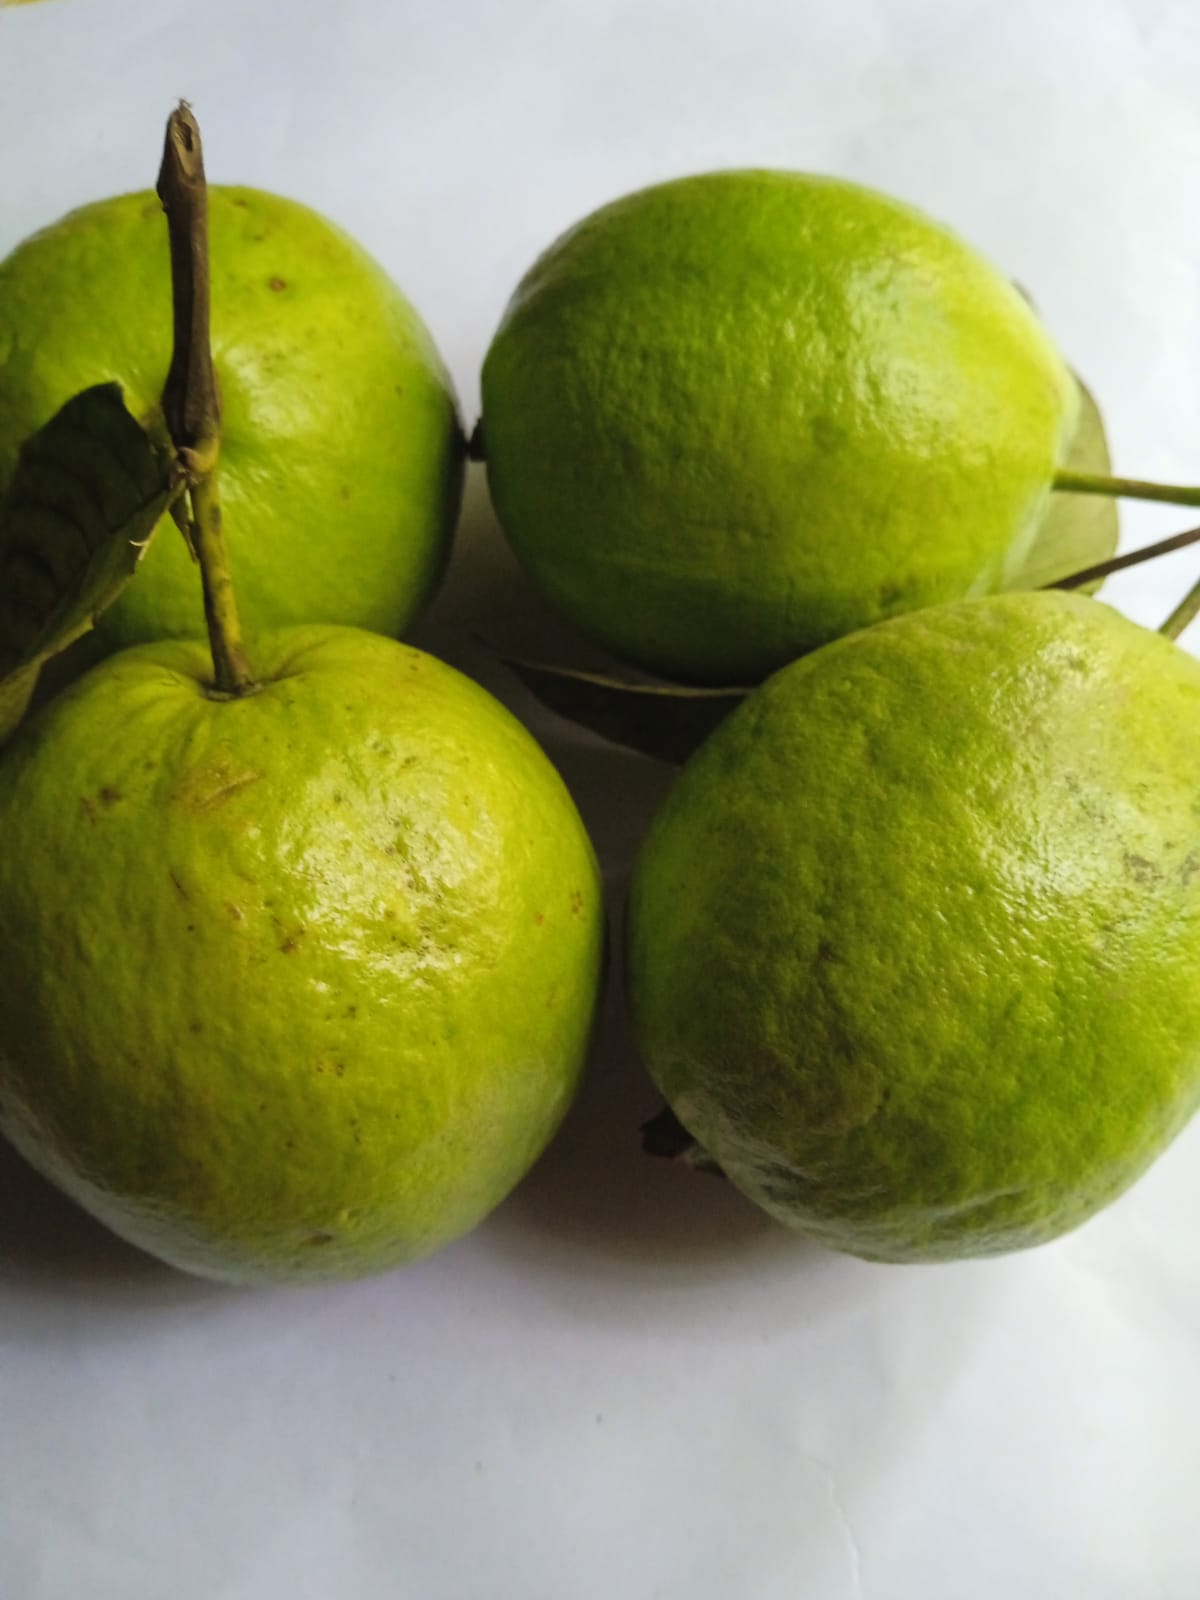
Fruit: guava
Condition: fresh